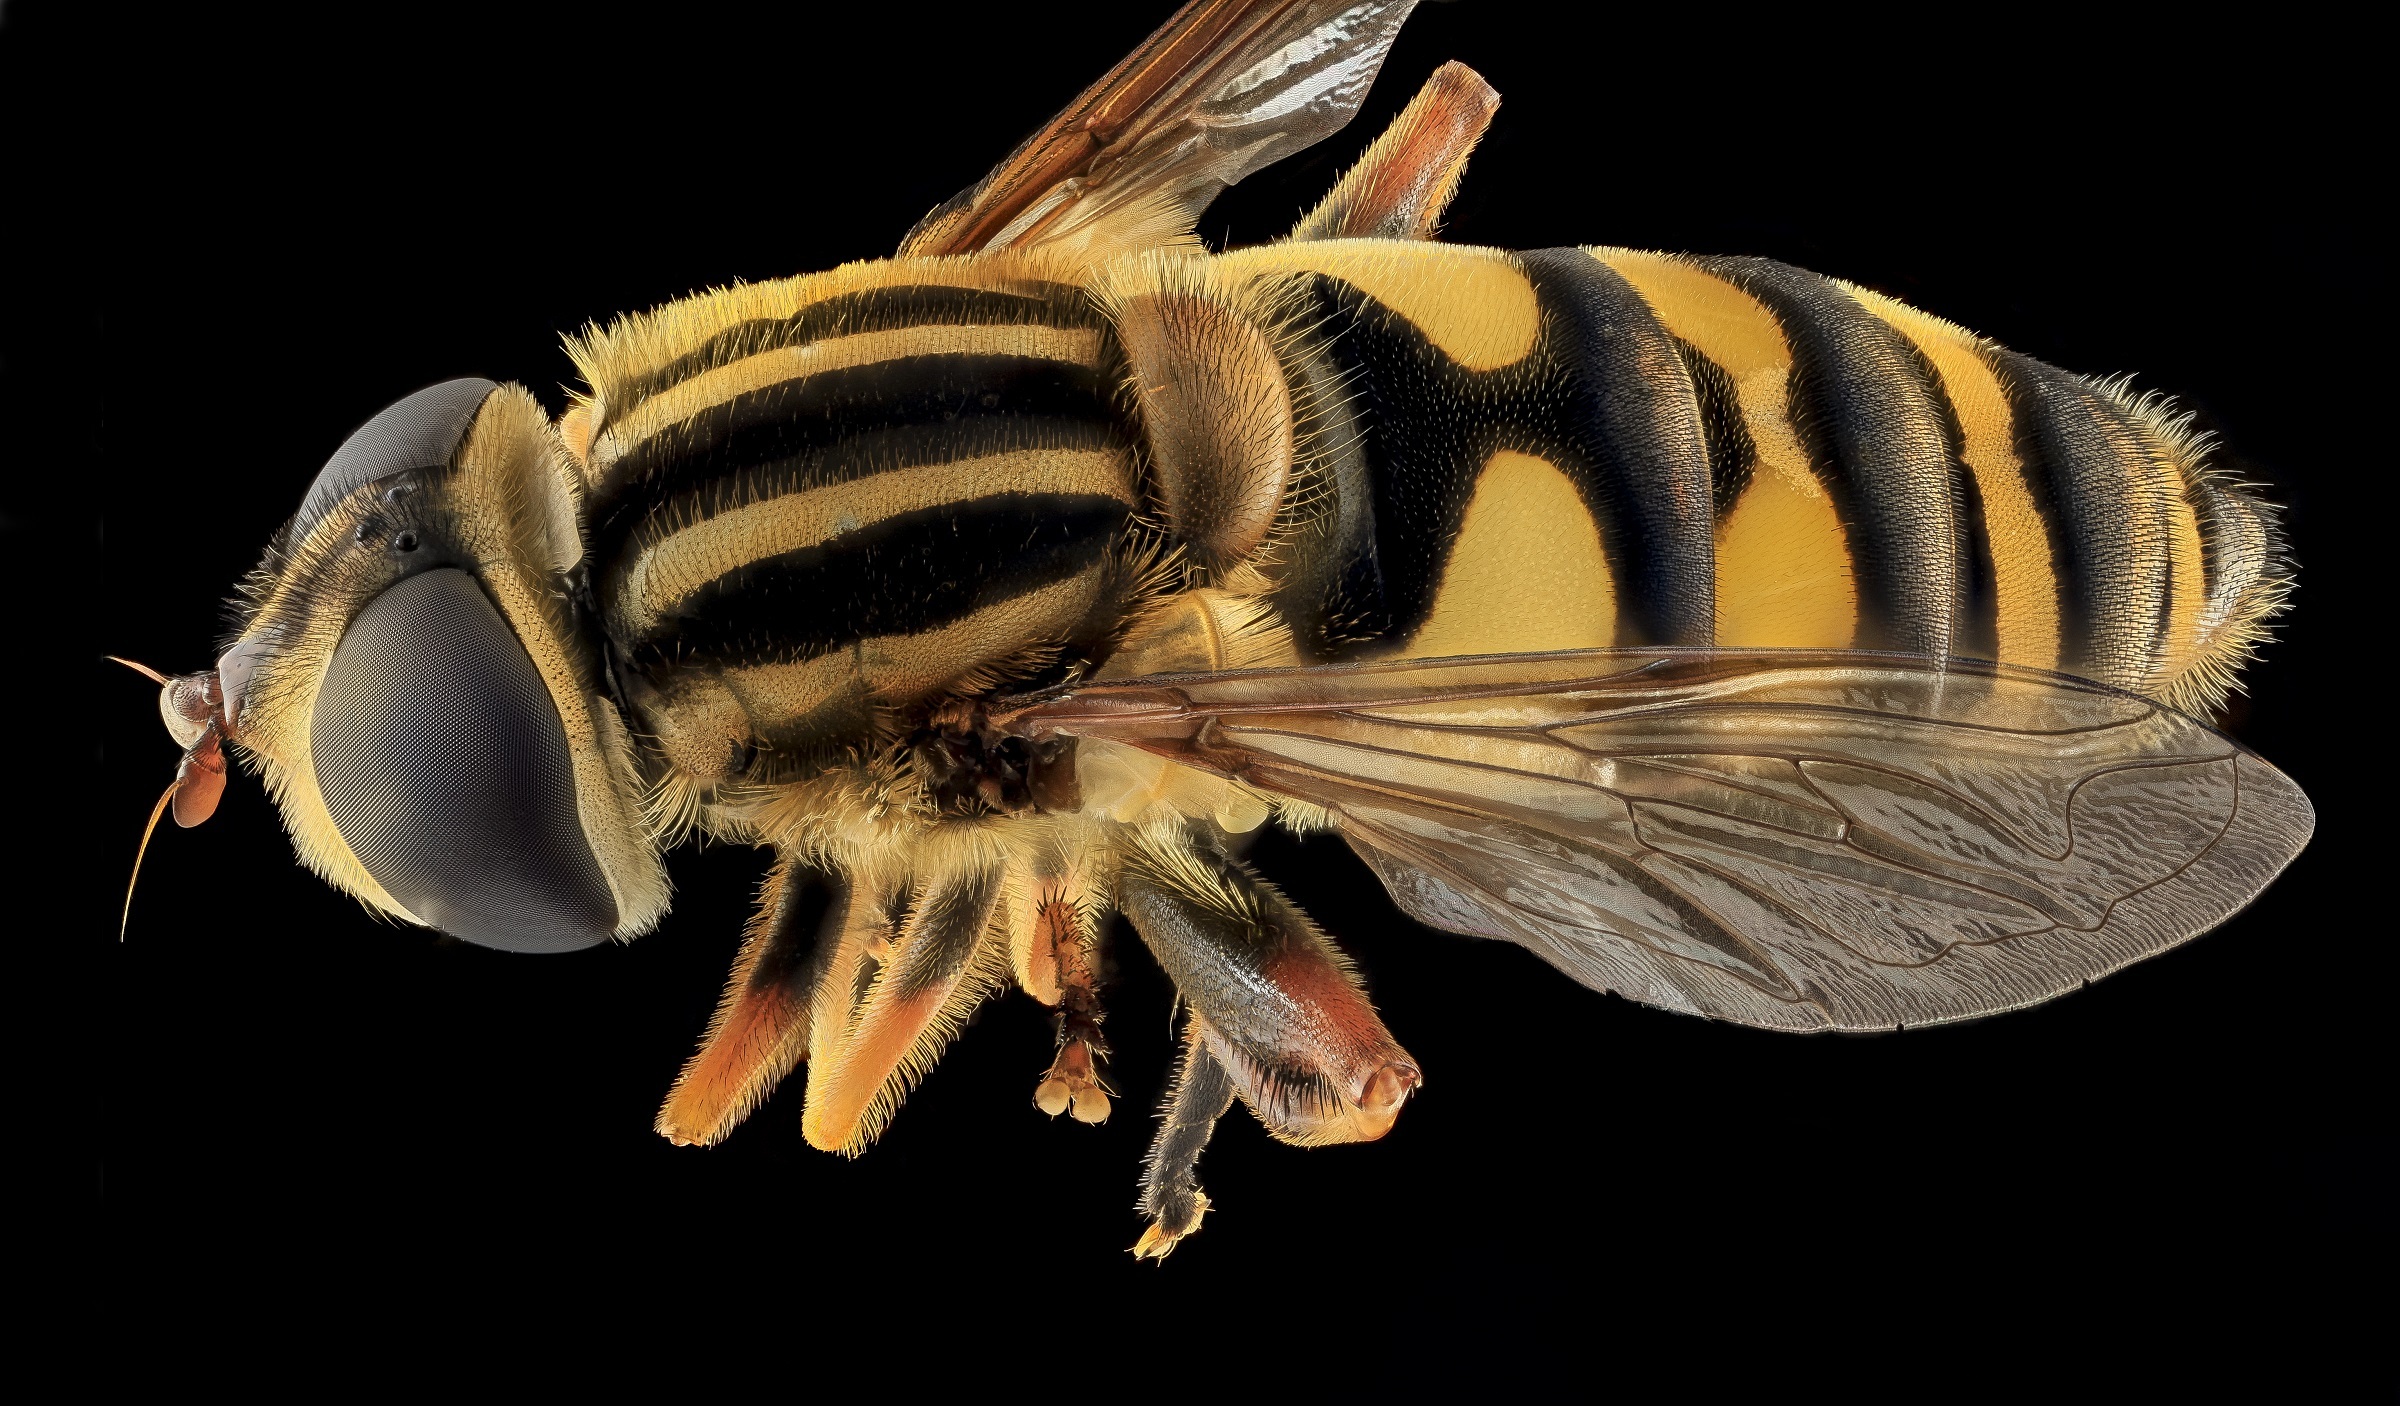
nature, wing, photography, wildlife, insect, macro, small, moth, fauna, invertebrate, close up, wings, hornet, wasp, mounted, macro photography, organism, arthropod, honey bee, pollinator, yellow jacket mimic, yellow and black, striped hover fly, aelophilus fasciatus, moths and butterflies